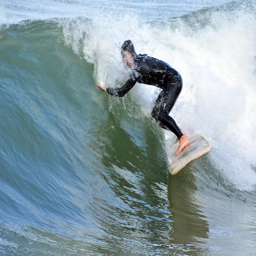
A woman in black is surfing on the wave.
A person surfing on a wave with their hand grazing it.
Man in a black suit is riding a wave
A person in a wet suit rides a surf board on a wave.
An adult in a wetsuit surfs a small wave.